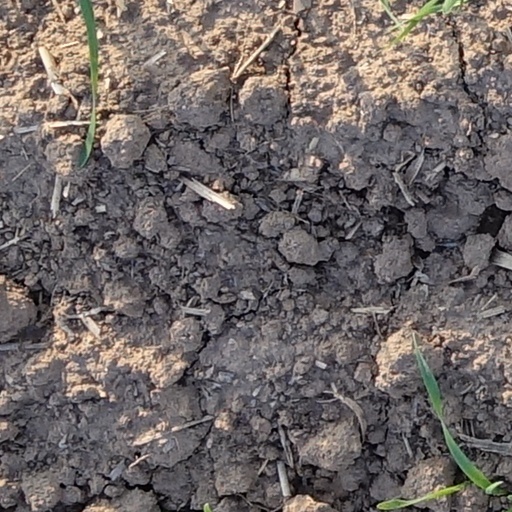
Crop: wheat